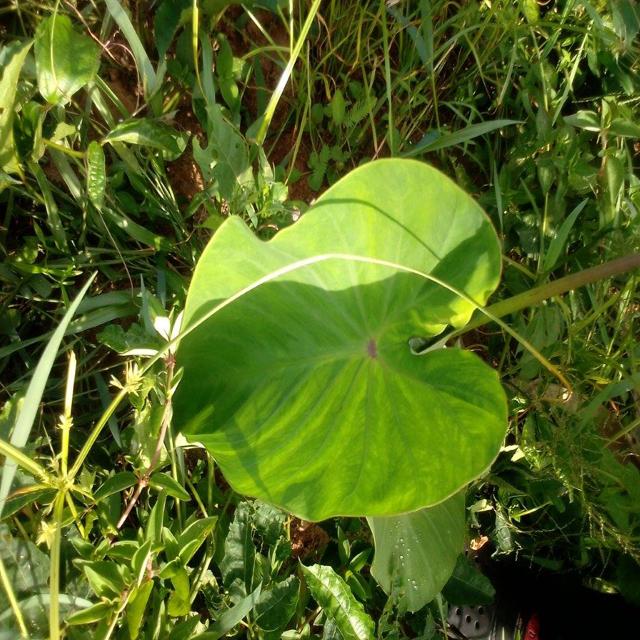
Label: Healthy